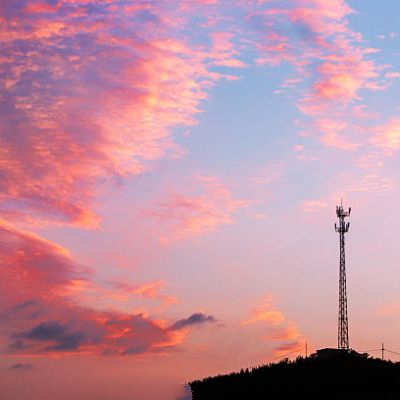
Cloud type: Cirrocumulus (Cc)